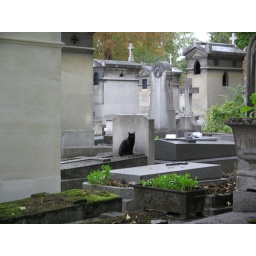
a black cat in Pere La Chaise.